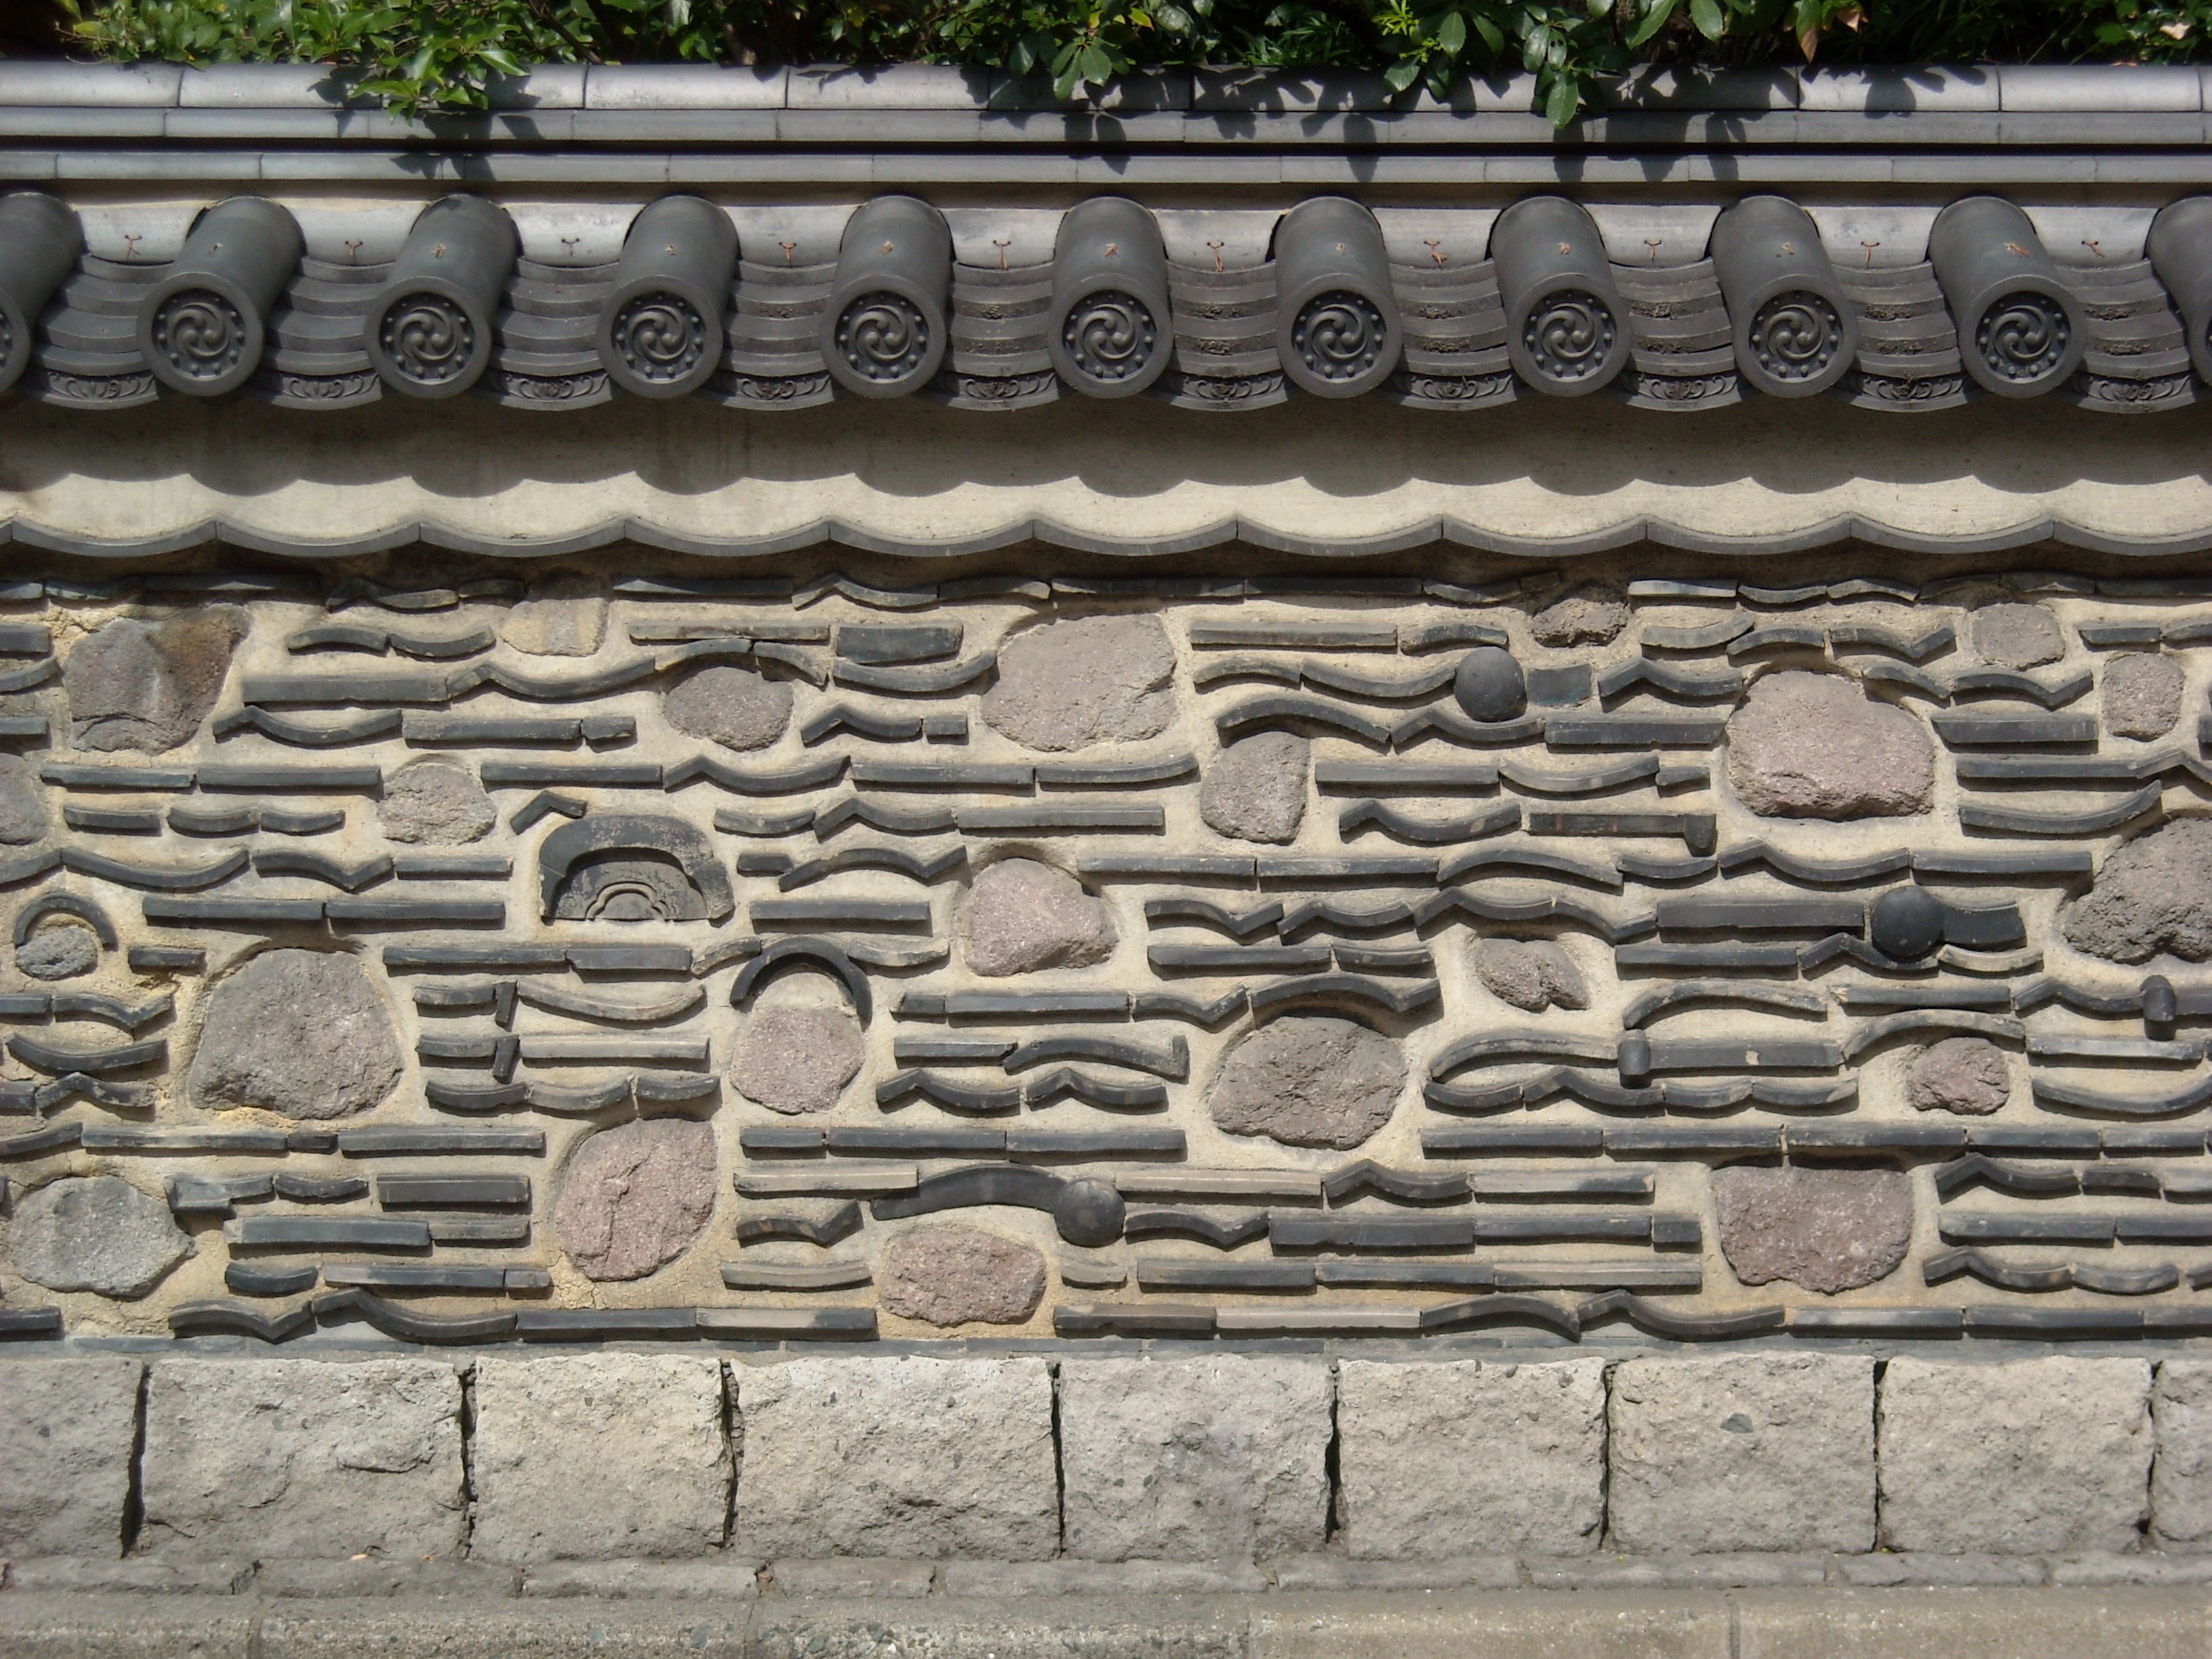
rock, wall, stone wall, brick, material, brickwork, archaeological site, stone carving, road surface, fukuoka, ancient history, hakata earthen wall, hakata, outdoor structure